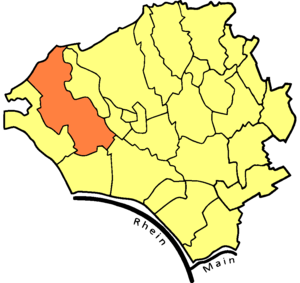
Dotzheim est un quartier de la ville de Wiesbaden en Allemagne.